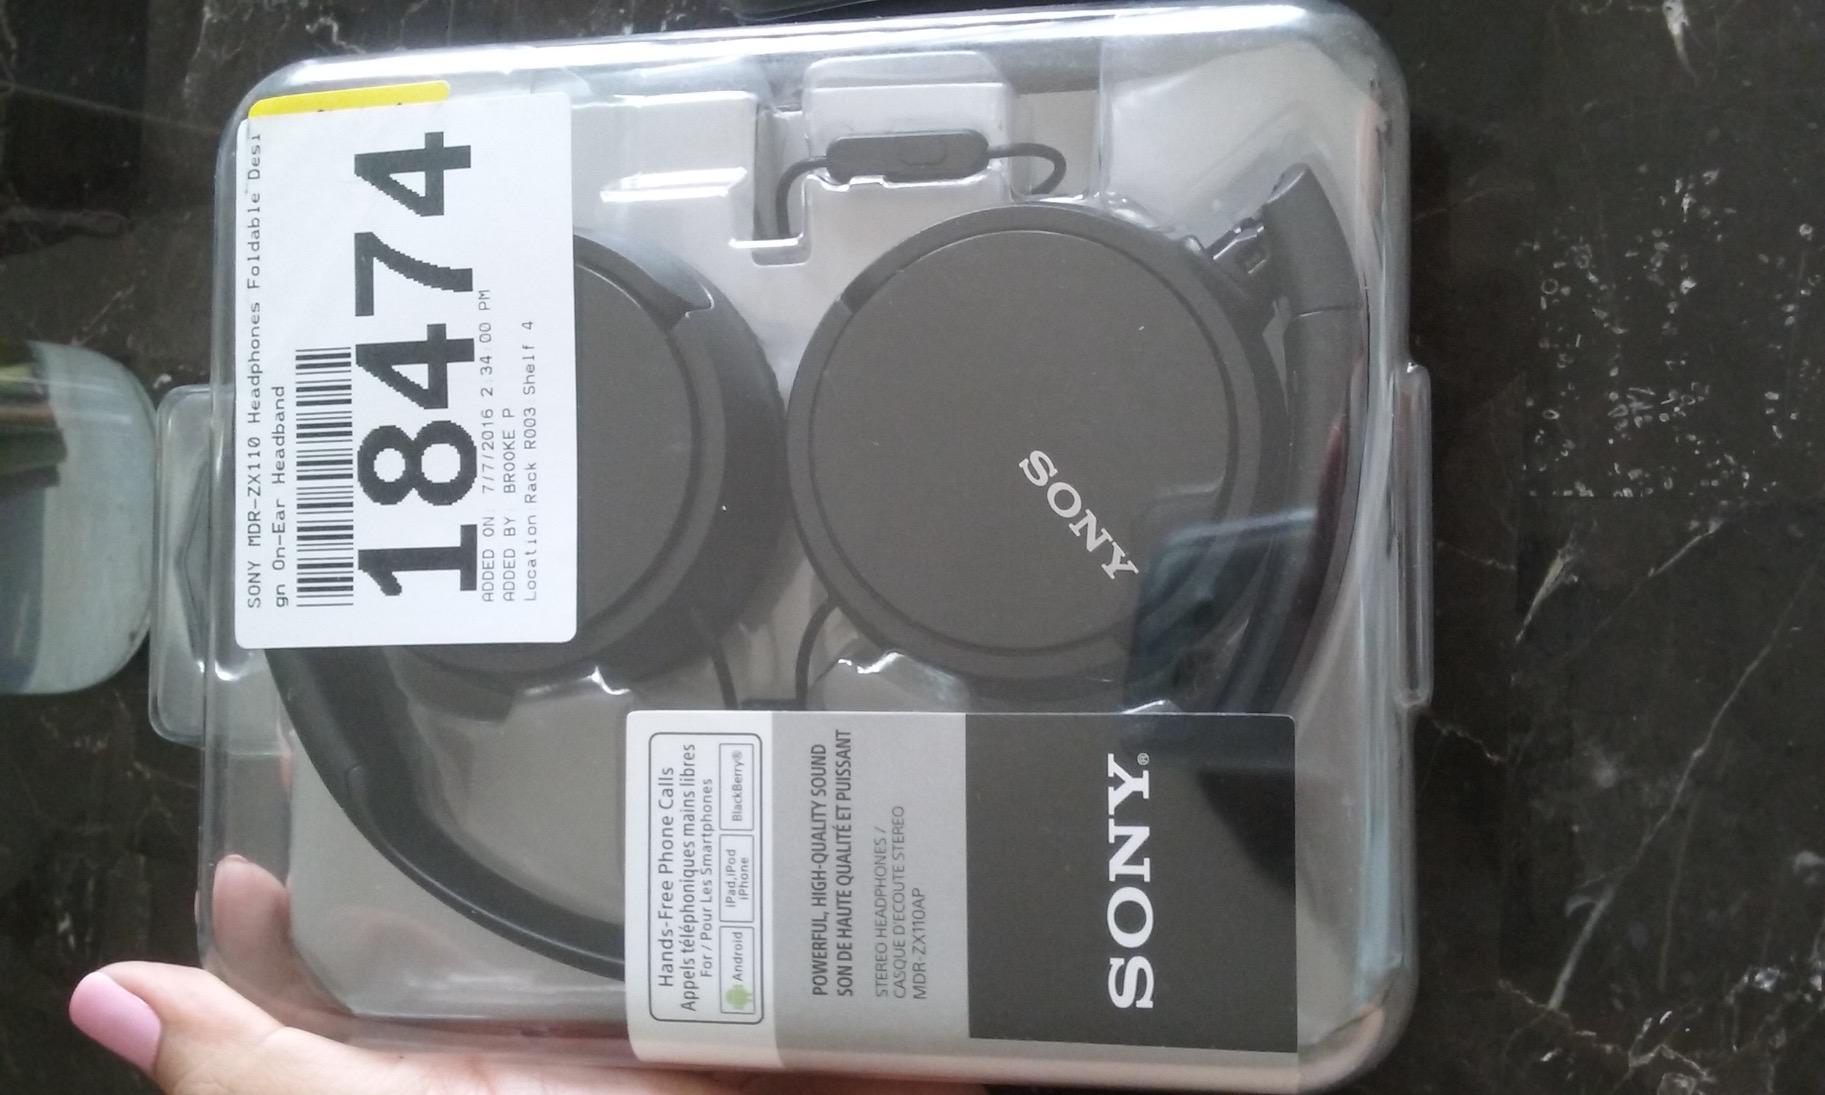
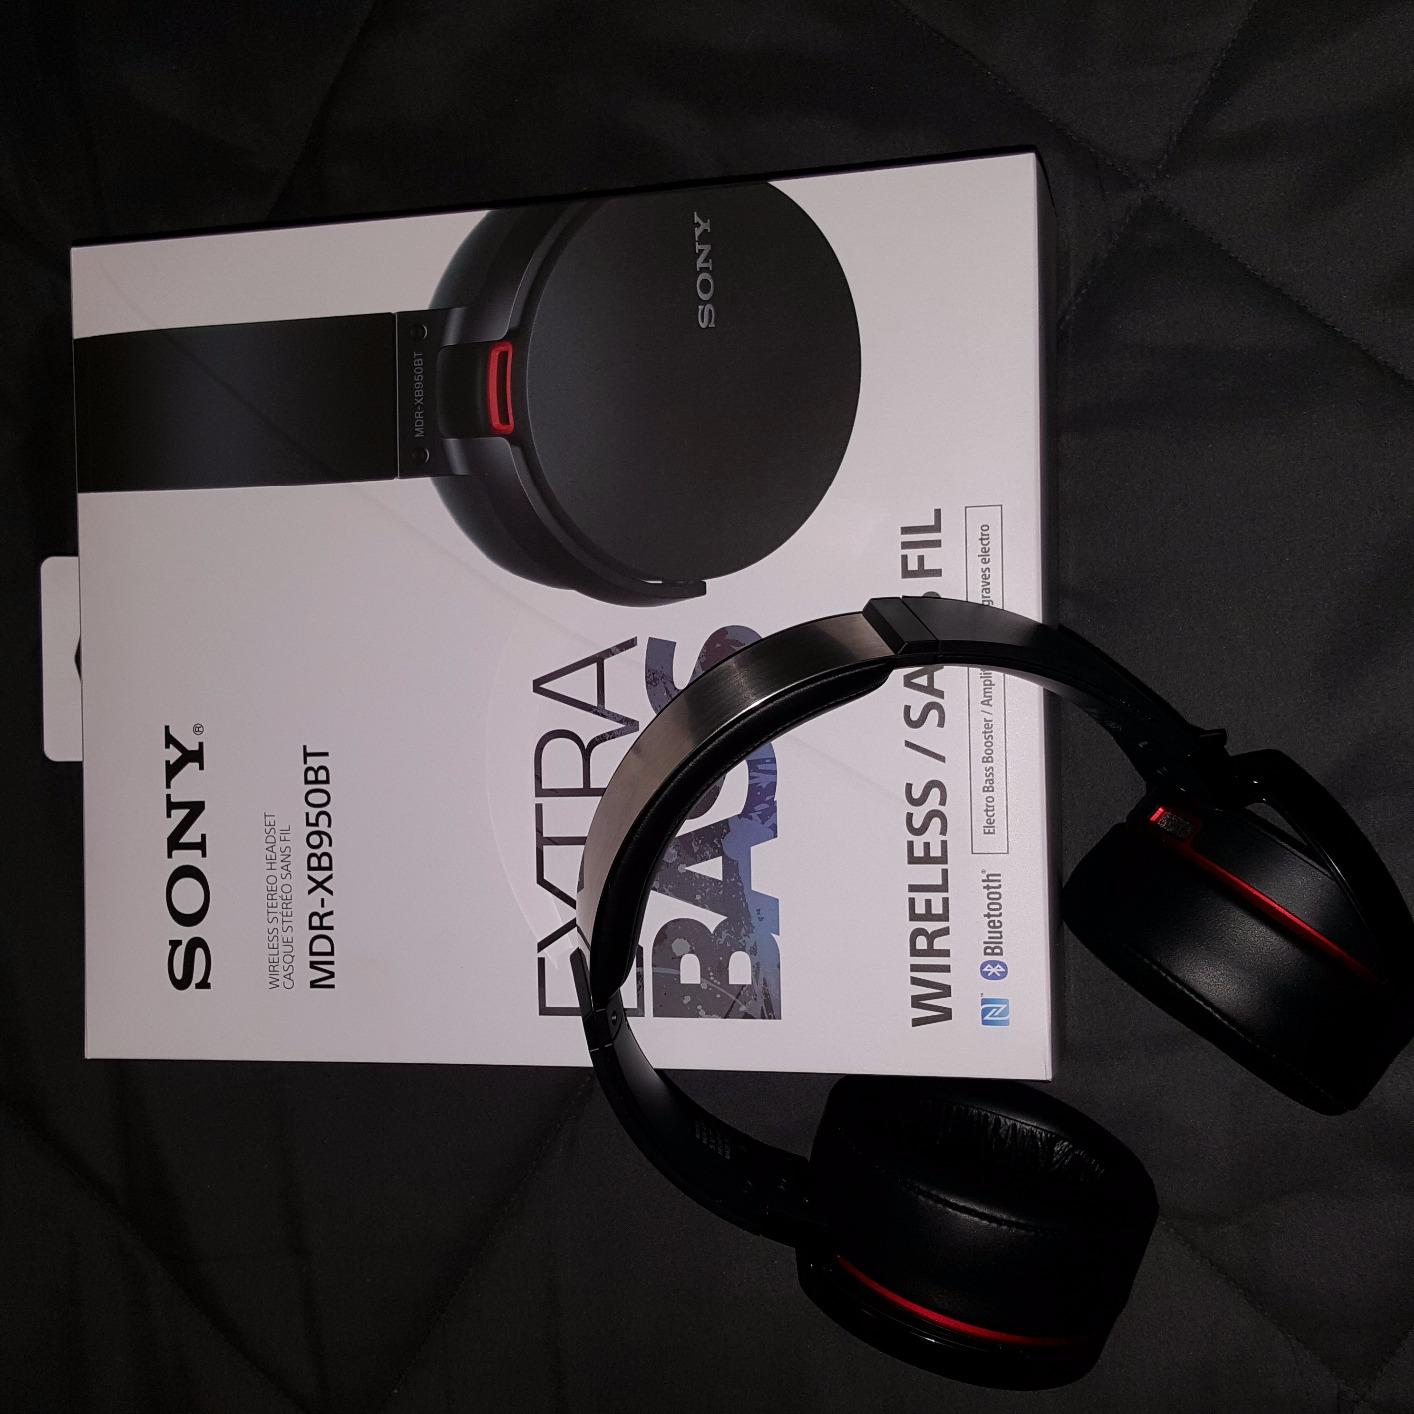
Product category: headphones
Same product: no